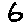
Label: 6